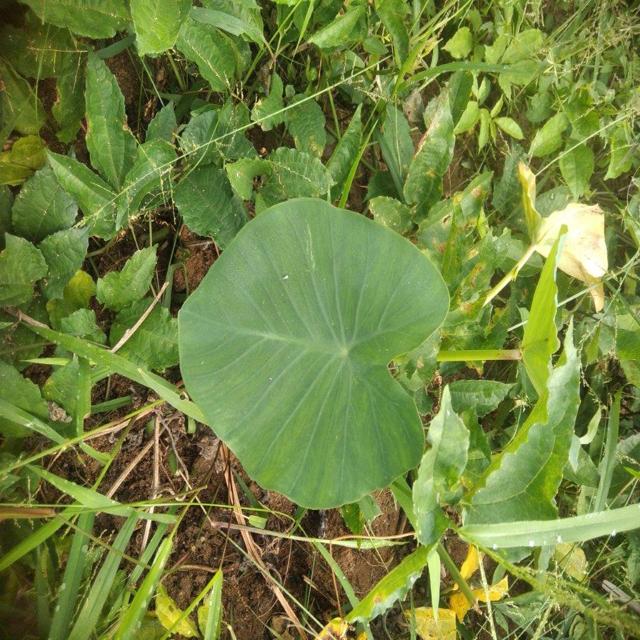
Label: Healthy